2011 Formula One World Championship

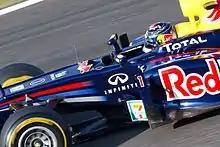
Sebastian Vettel became the youngest double World Champion at the , by finishing third behind race winner Jenson Button and Fernando Alonso.

Sebastian Vettel obtained his eleventh pole of the season in Singapore, and spent most of the race unchallenged. Jenson Button attempted a late push, but was held up by traffic in the final laps of the race and fell behind. Button's podium meant that the championship would remain unresolved for the time being, but with his ninth victory of the season, Sebastian Vettel closed to within one point of securing his second World Drivers' Championship and becoming the sport's youngest-ever double World Champion. Mark Webber completed the podium in third, while Fernando Alonso finished fourth, over a minute behind Vettel. An early collision with Felipe Massa meant Lewis Hamilton was handed a drive-through penalty – his sixth of the season – and slipped out of the points, but a mid-race safety car for a collision involving Michael Schumacher and Sergio Pérez helped Hamilton recover to fifth. However, the result meant that Webber, Alonso and Hamilton were all eliminated from the championship fight.